Chicha

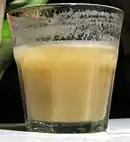
Chicha de jora

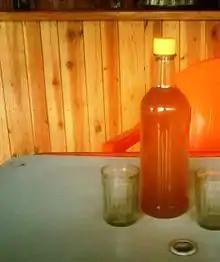
Apple chicha from Punucapa, Southern Chile

Chicha de jora has been prepared and consumed in communities throughout in the Andes for millennia. The Inca used chicha for ritual purposes and consumed it in vast quantities during religious festivals. Mills in which it was probably made were found at Machu Picchu.